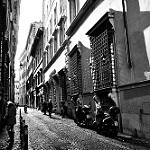
Label: B & W